2010 IIHF World U18 Championship Division I

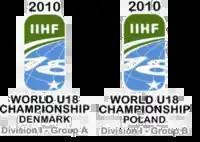

The 2010 IIHF World U18 Championship Division I was an international under-18 ice hockey competition organised by the International Ice Hockey Federation. Both Division I tournaments made up the second level of the 2010 IIHF World U18 Championships. The Group A tournament was played in Herning, Denmark, and the Group B tournament was played in Krynica-Zdrój, Poland. Norway and Germany won the Group A and B tournaments respectively and gained promotion to the Top Division of the 2011 IIHF World U18 Championships.